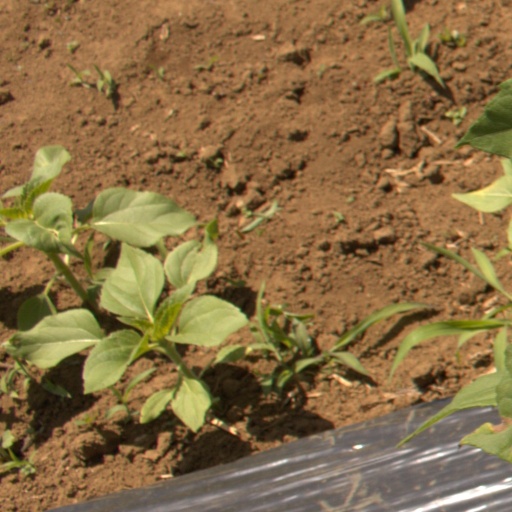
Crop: Jerusalem artichoke